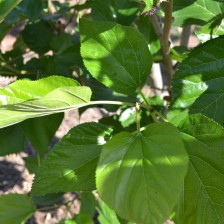
Variety: ChiangMaiBuriram60